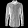
Label: Shirt